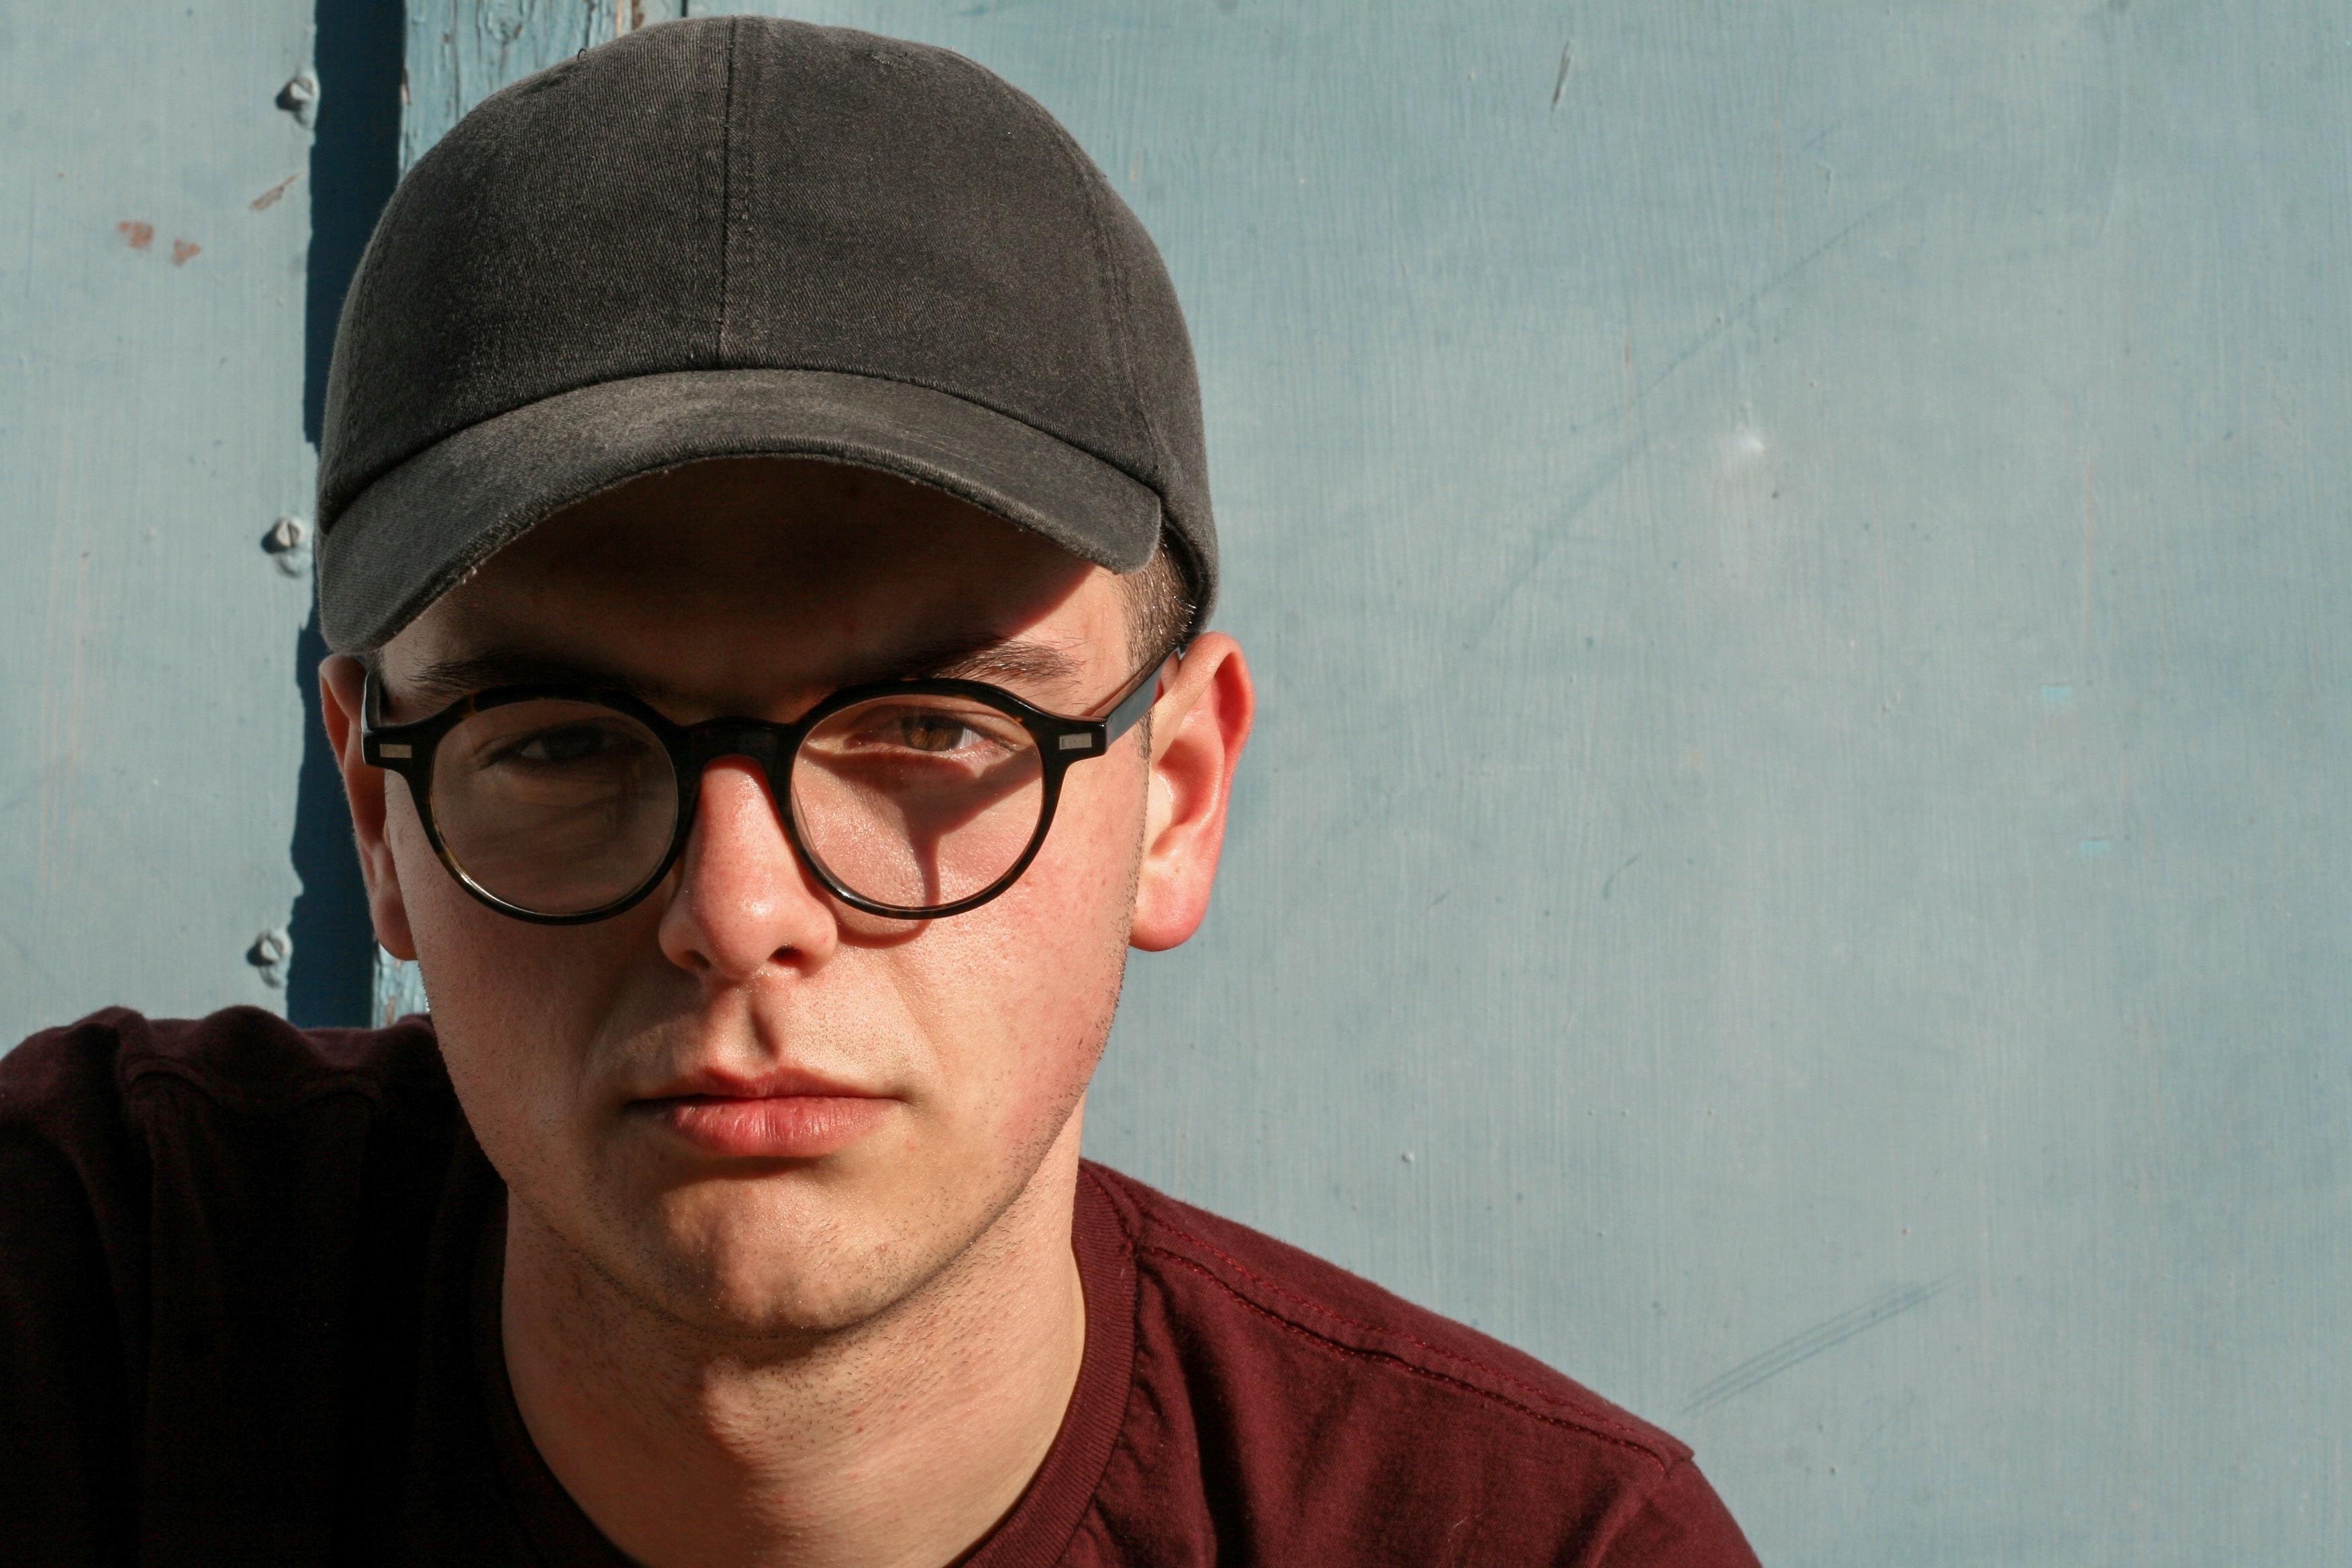
man, person, hair, male, portrait, model, red, color, fashion, clothing, hairstyle, smile, beard, face, cool, sunglasses, glasses, cap, eyeglasses, head, moustache, eyewear, facial hair, fashion accessory, vision care